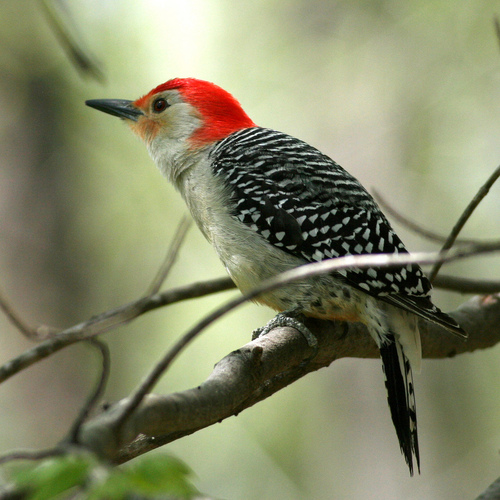
this bird has a red crown and nape and the wings are black and white.
this bird has a light gray breast and belly, red crown and nape and its wings are black with white spots.
this small round bird has a orange crown and nape, white belly, short legs, and has black and white feathers.
the bird has a long tail, white belly, black spotted back, and a bright red head.
this bird is black red and white in color with a black beak, and black eye rings.
this bird has wings that are black and white and has a red crown
this bird has wings that are black and white and has a red bellya bird with a white breast and white and black feathers and a red crown.
this bird is white with black and has a long, pointy beak.
this bird has a black, white spotted body with a white underbelly and a red crown.
Species: Red Bellied Woodpecker